Vegetarianism and religion

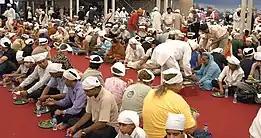
At the Sikh langar, all people eat a vegetarian meal as equals.

Some followers of Sikhism do not have a preference for meat or vegetarian consumption. However, the Indian state of Punjab, homeplace for most Sikhs, has the third highest percent of vegetarians out of all 29 Indian states. There are two views on initiated or "Amritdhari Sikhs" and meat consumption. "Amritdhari" Sikhs (i.e., those who follow the Sikh Rehat Maryada, the Official Sikh Code of Conduct) can eat meat (provided it is not Kutha meat). "Amritdharis" who belong to some Sikh sects (e.g., Akhand Kirtani Jatha, Damdami Taksal, Namdhari, Rarionwalay, etc.) are vehemently against the consumption of meat and eggs.